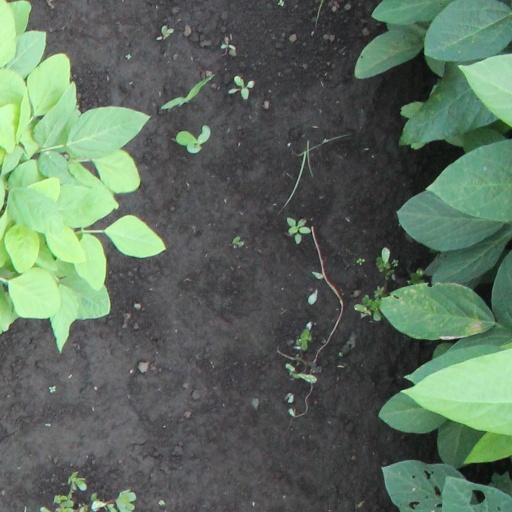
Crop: soybean